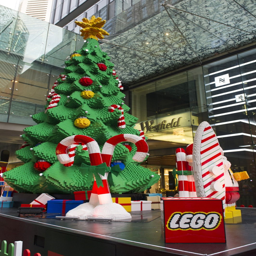
bricks turn into the biggest lego christmas tree